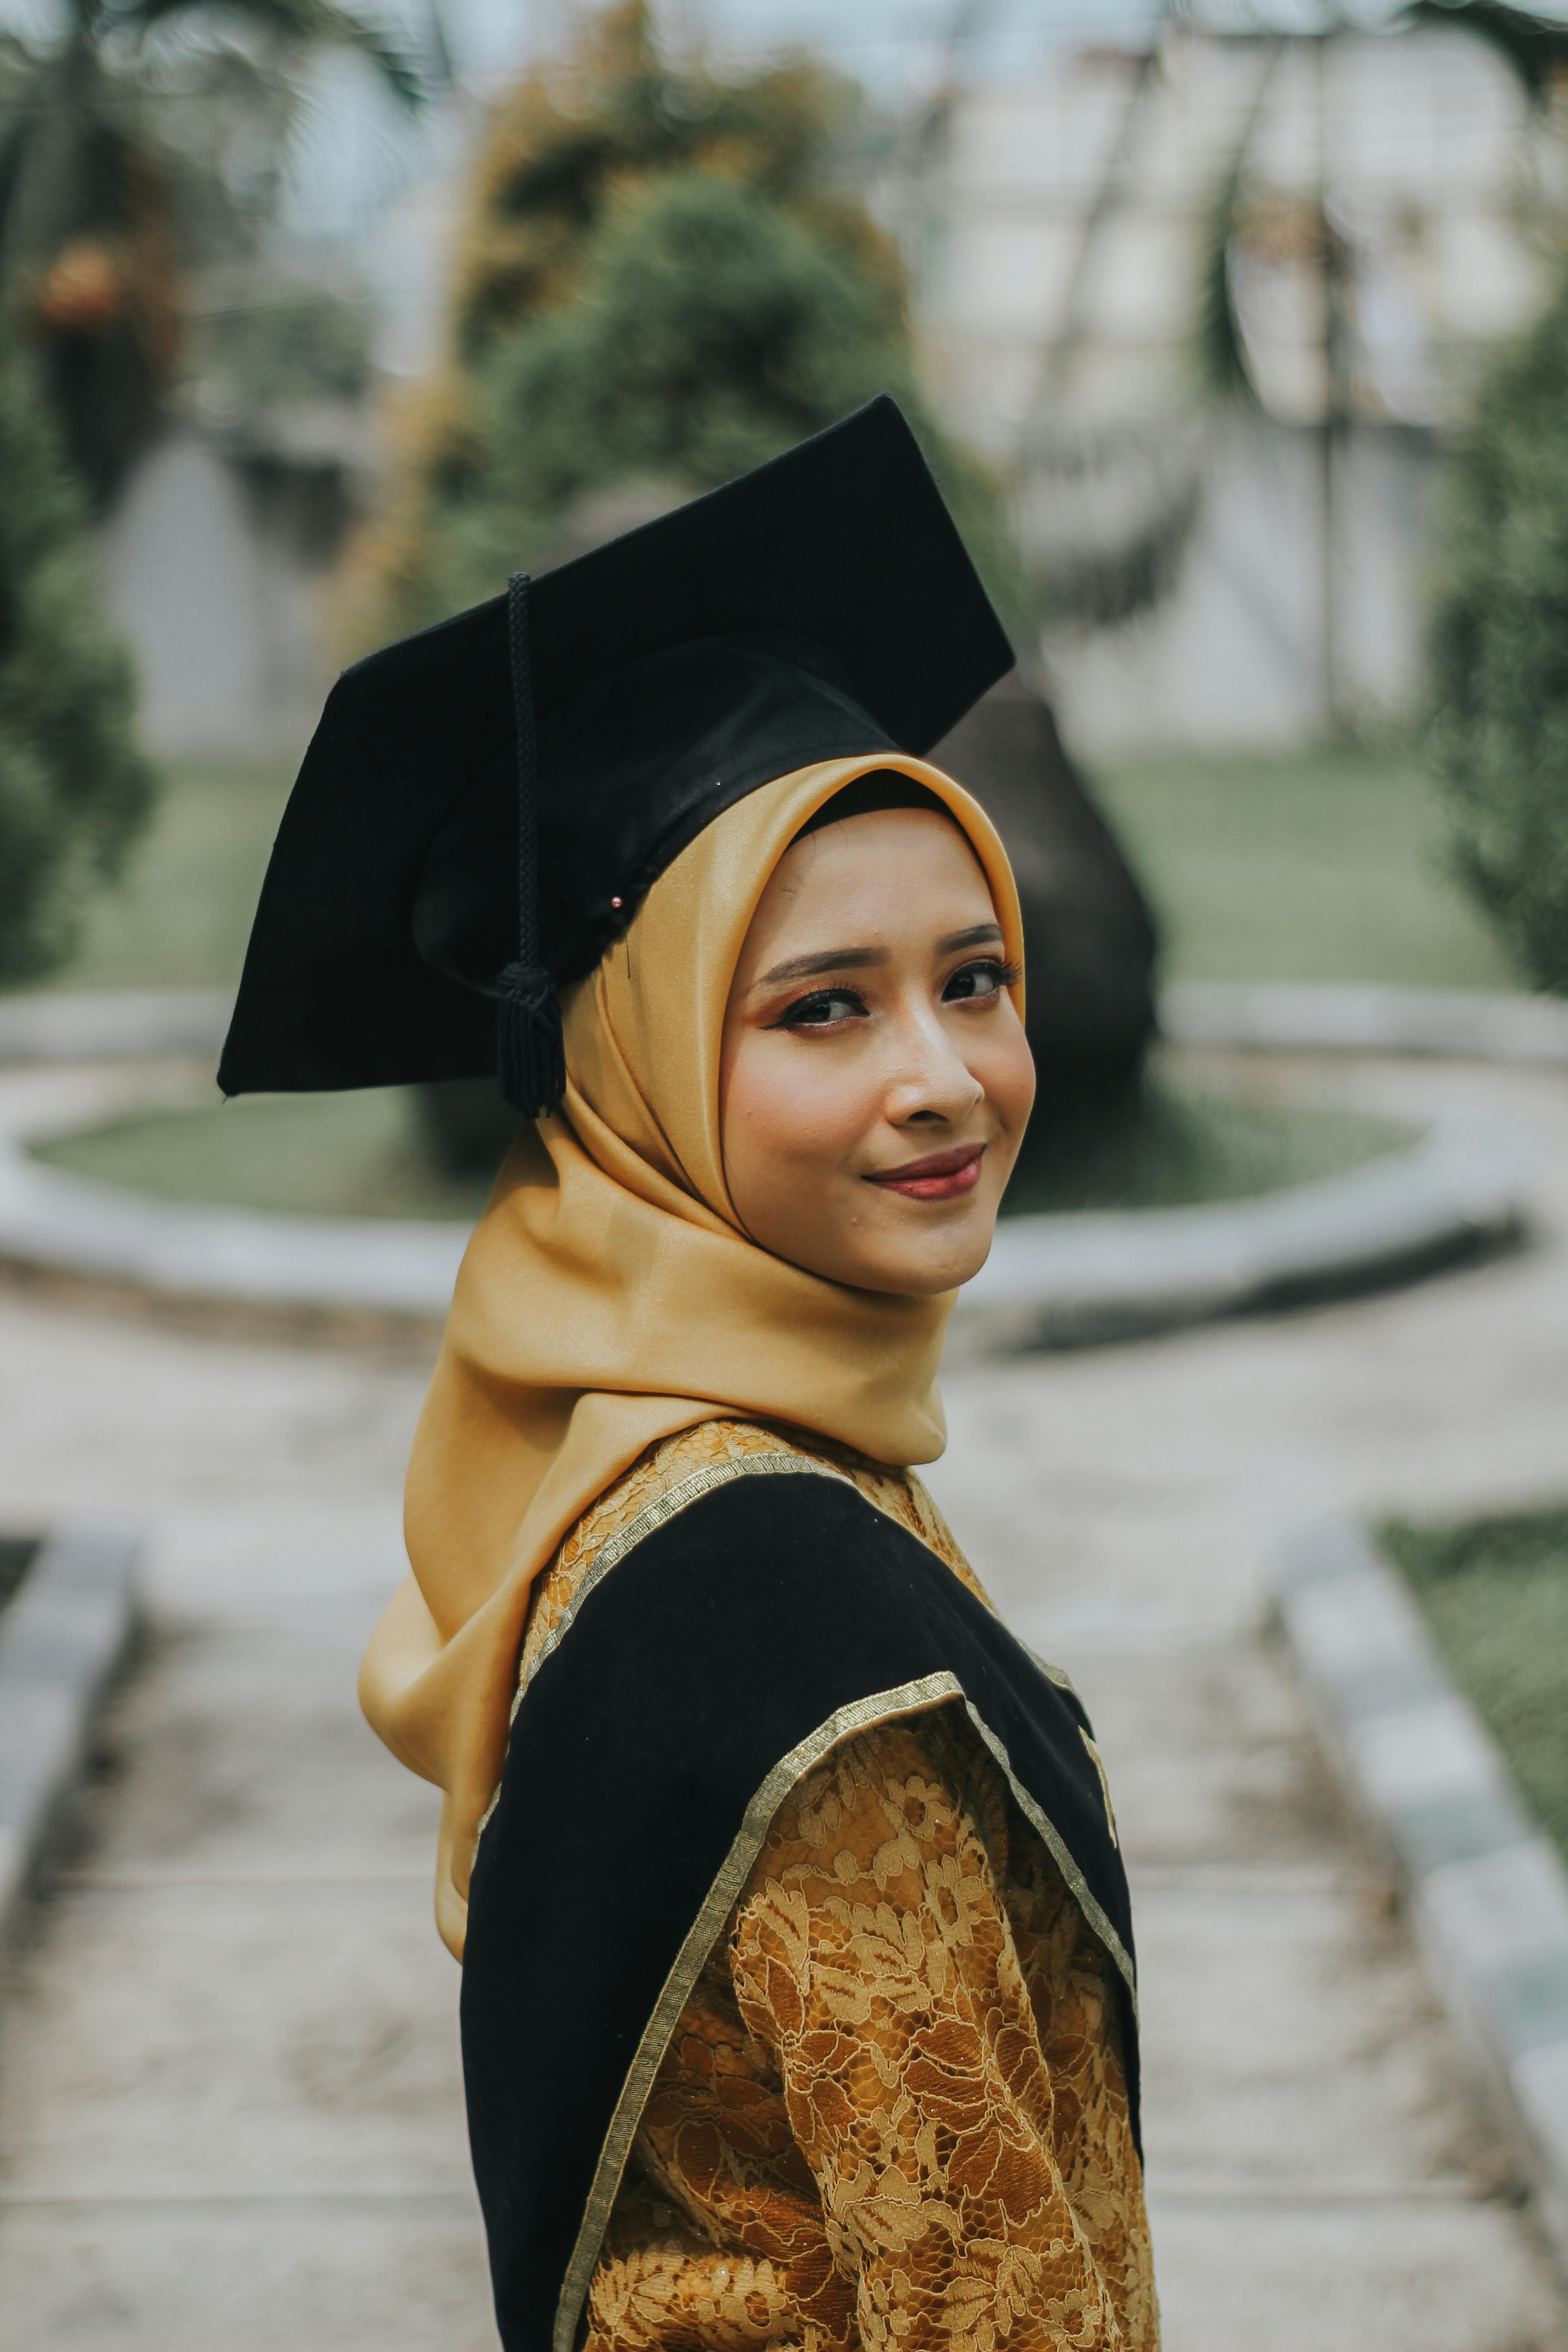
Gender: women